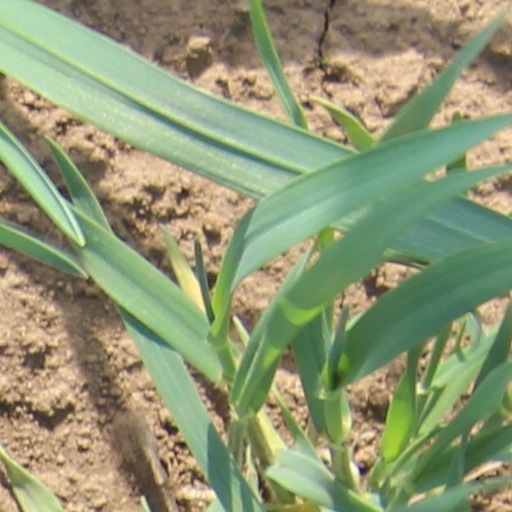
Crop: wheat